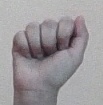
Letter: saad